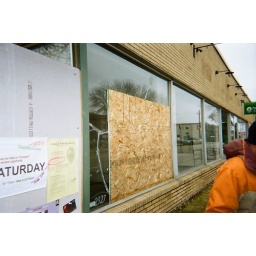
broken window in Shabelle Grocery building